The Return of the Battleship

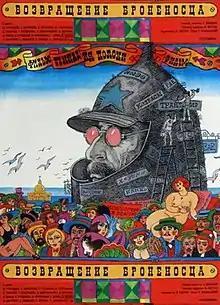

The Return of the Battleship is a 1996 Russian-Belarusian comedy film directed by Gennadi Poloka.